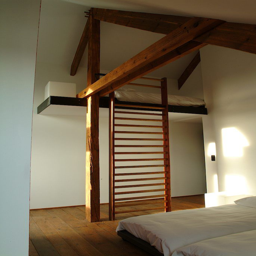
a ladder leads to a cozy lofted bed .